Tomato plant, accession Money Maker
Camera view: tilt-top (135 deg); turntable rotation: 60 degrees
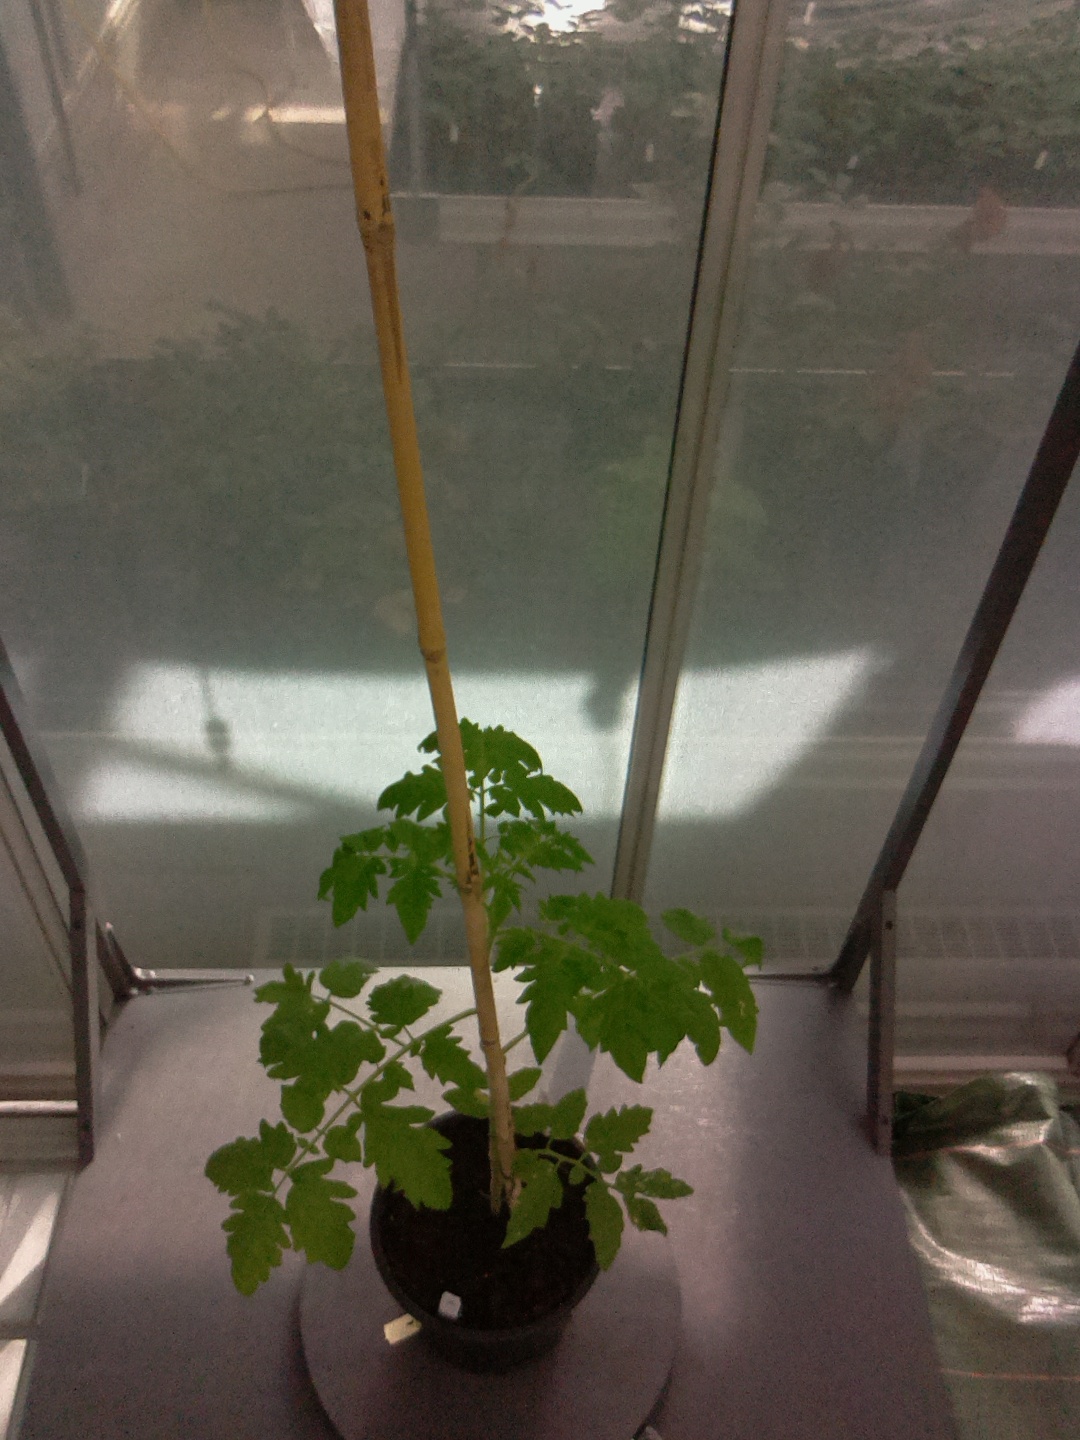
BBCH growth stage 14: 8 of true leaves visible